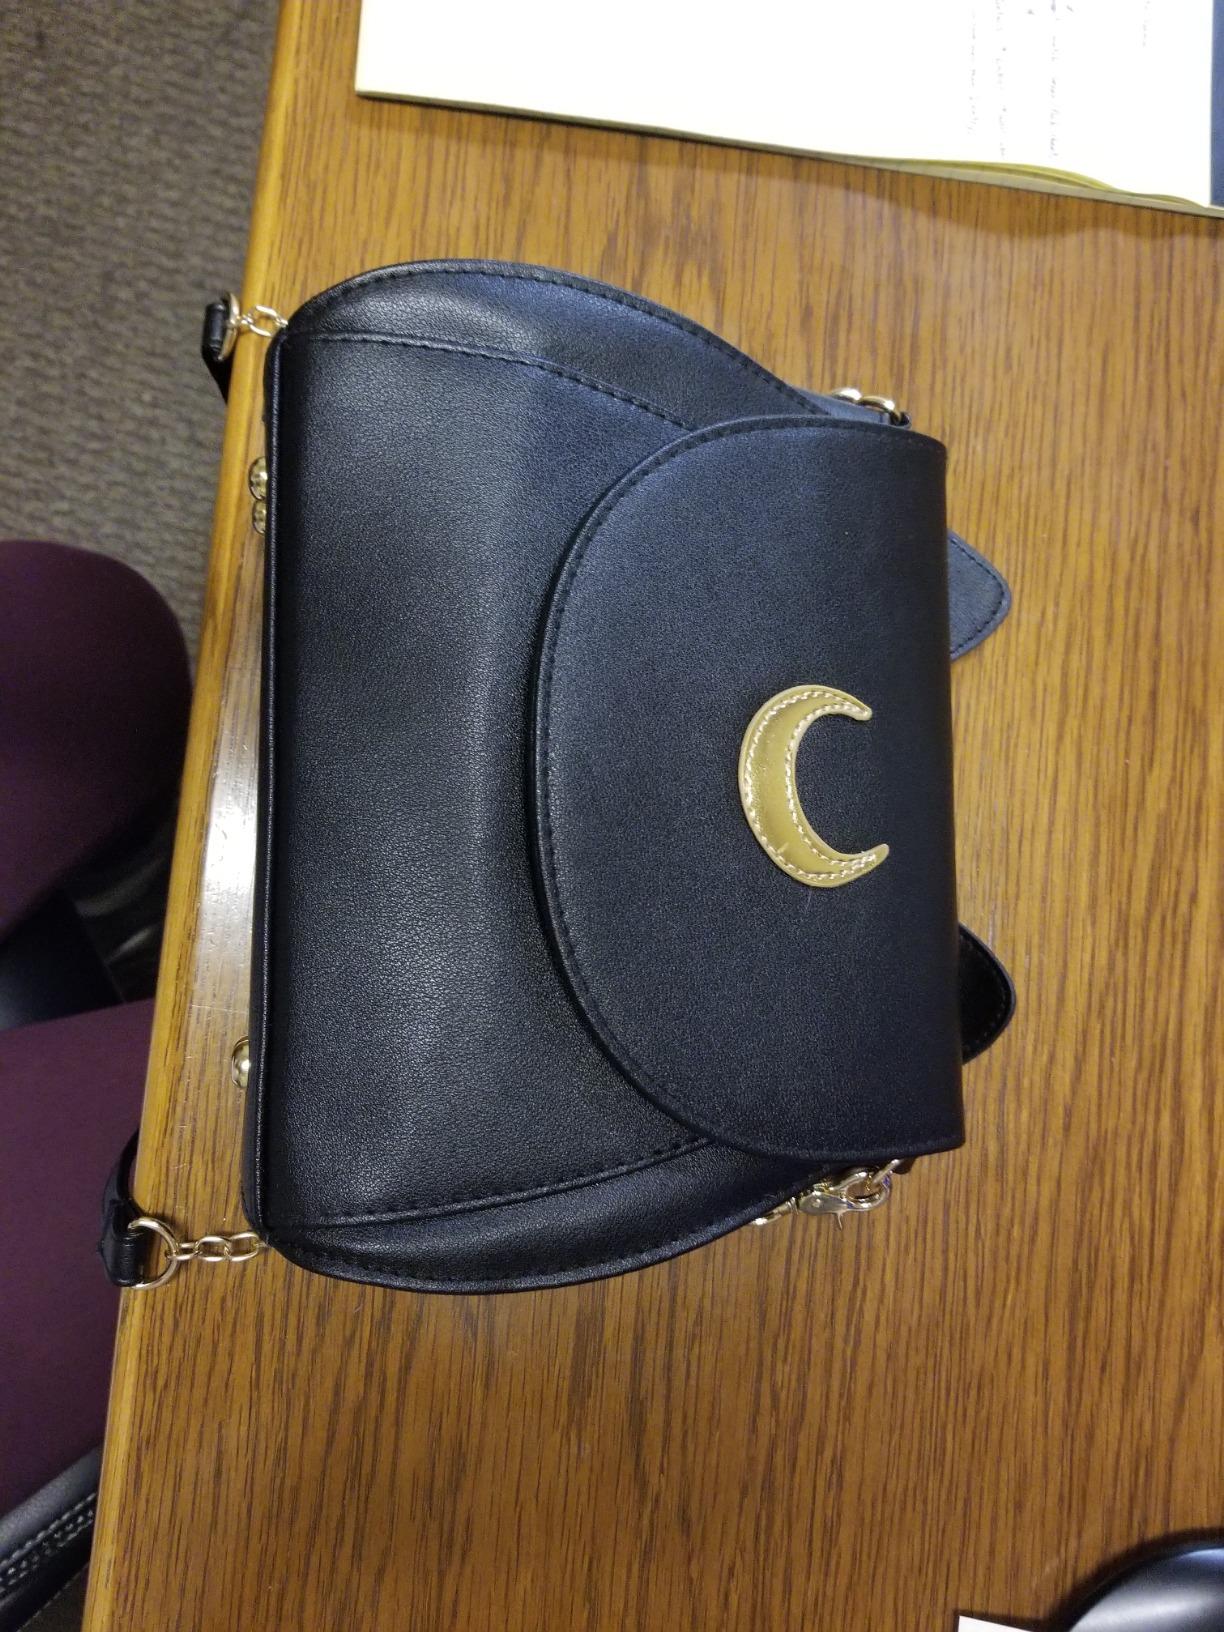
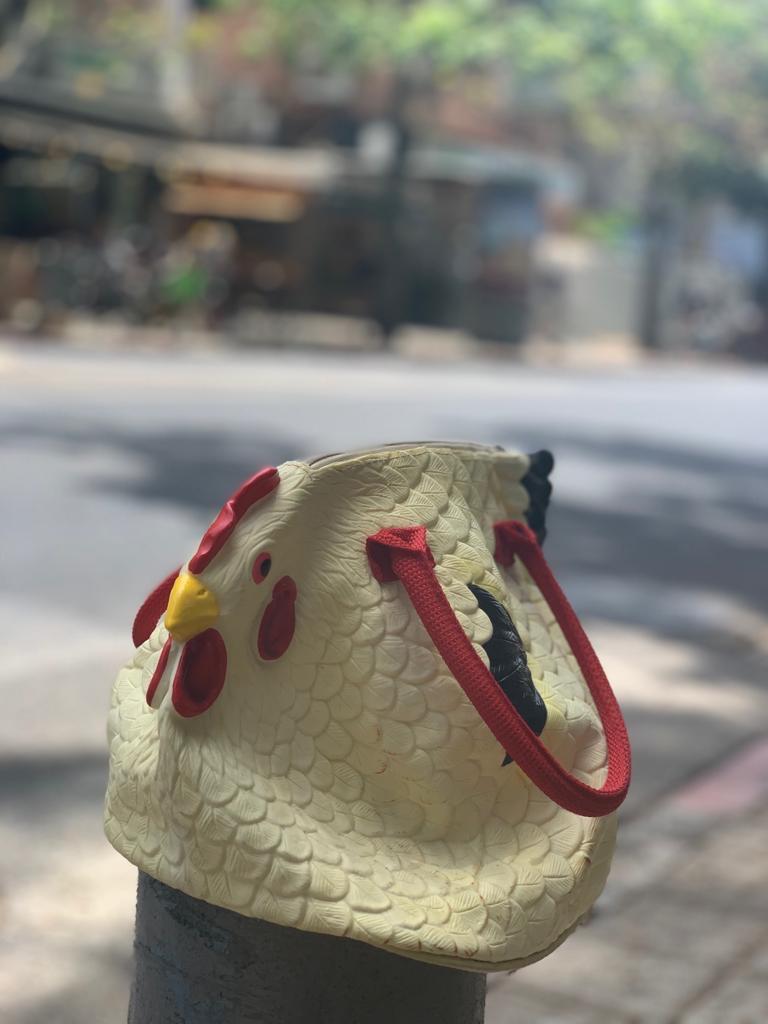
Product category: accessories_handbag
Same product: no